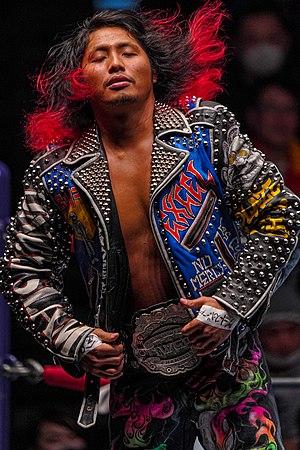
Hiromu Takahashi, né le 4 décembre 1989 à Hachiōji, à Tokyo, est un catcheur japonais principalement connu pour son travail à la New Japan Pro Wrestling.